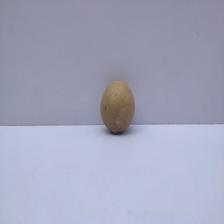
Size: Small